P. R. Bidez

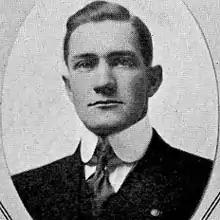
Bidez in the 1915 "Glomerata"

Paul Rubens "Bedie" Bidez (January 14, 1892 – February 5, 1961) was an American football player and coach for Mike Donahue's Auburn Tigers of Auburn University and a director of its band from 1919 to 1951. Bidez was a member of the 1913 and 1914 teams. He weighed 175 pounds. One writer claims "Auburn had a lot of great football teams, but there may not have been one greater than the 1913-1914 team." Bidez was captain of the 1915 team. Under Bedez's watch, the band tripled in size and the university established a Department of Music.